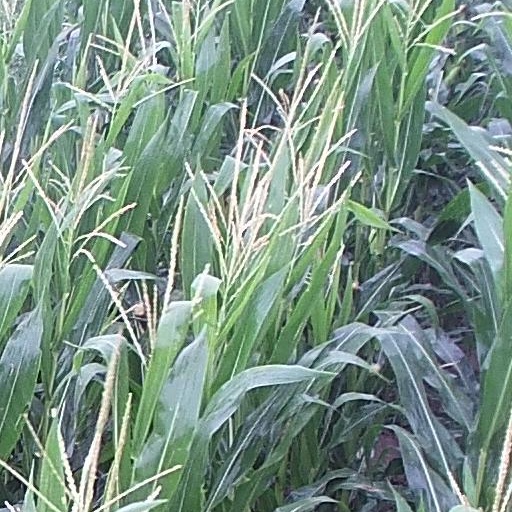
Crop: maize; corn